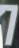
Number: 7